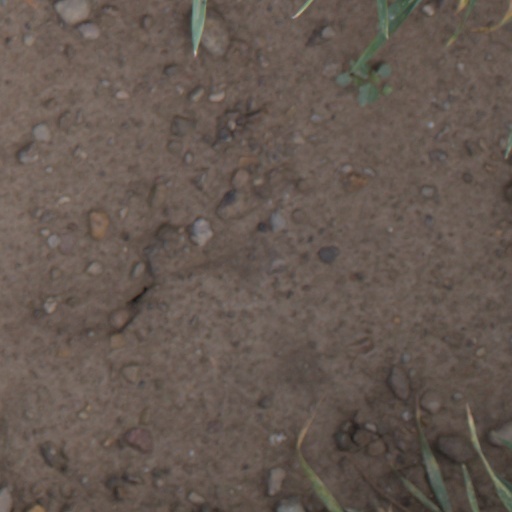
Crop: wheat